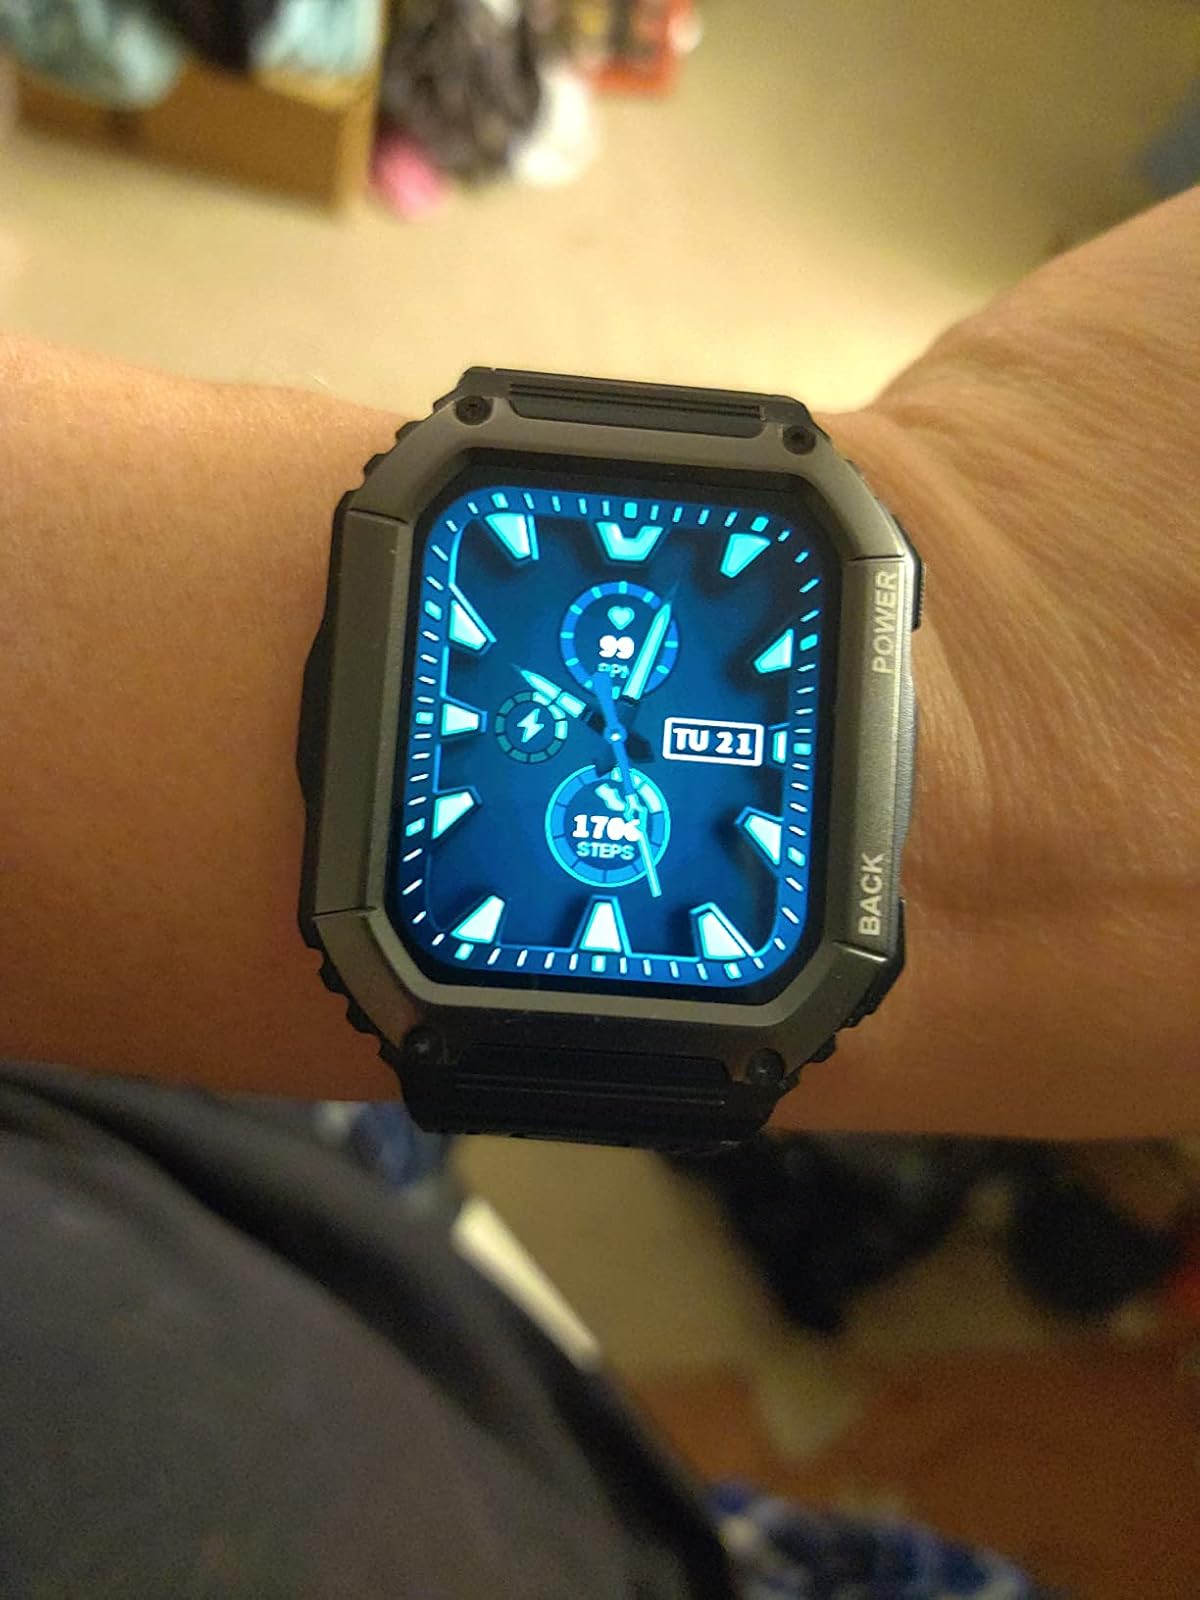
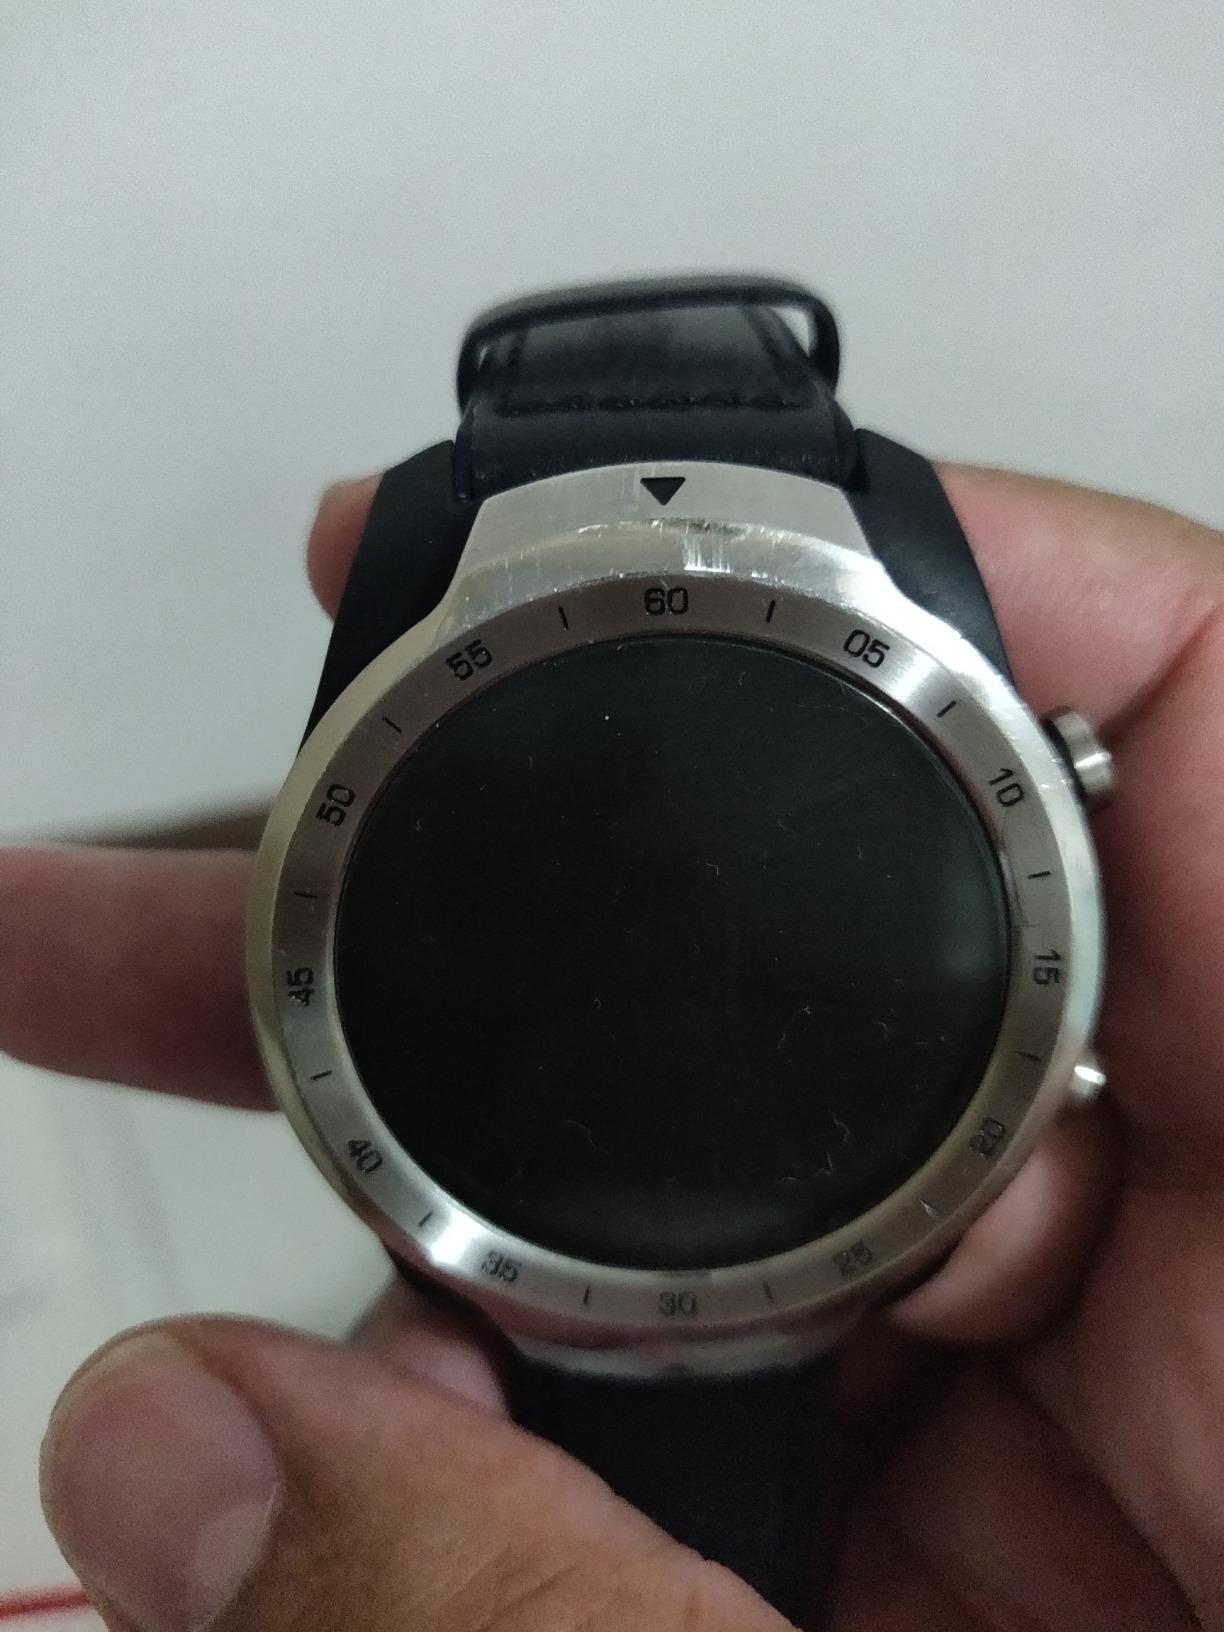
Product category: smartwatch
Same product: no